Aerobeacon

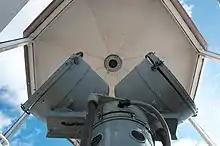
DCB-224 - Two Harbors Light

The model DCB-224 is a high-power spotlight designed and built by Carlisle & Finch. Originally intended for use as an aerodrome beacon, it was also widely used in marine lighthouses.